Love and Money (play)

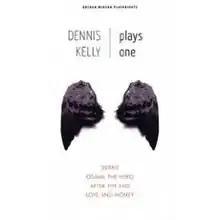
cover of Dennis Kelly collection of work

The original production of Love and Money by Dennis Kelly played at the Royal Exchange, Manchester before it transferred to the newly opened Young Vic Maria studio in 2006 and was directed by Matthew Dunster.